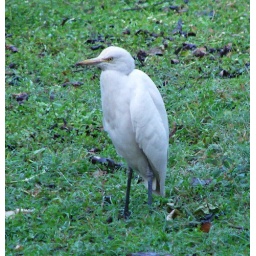
Bubulcus ibis or cattle egret is a common bird found all over India.